Giovanni Battista Piatti

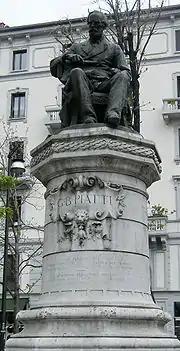
Piatti's statue in Milan sculpted by Salvatore Pisani

Giovanni Battista Piatti (Milan, February 10, 1812 - Milan, September 4, 1867) was an Italian civil engineer from Milan.